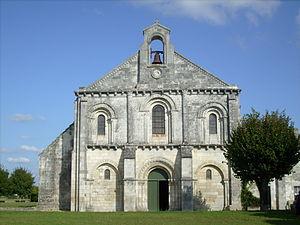
Eglise de Sainte-Gemme (17), France
Cet article recense une partie des monuments historiques de la Charente-Maritime, en France.
Sainte-Gemme est une commune du sud-ouest de la France, située dans le département de la Charente-Maritime.
Le prieuré de Sainte-Gemme est un monastère de style roman saintongeais situé à Sainte-Gemme en Saintonge, dans le département français de la Charente-Maritime en région Nouvelle-Aquitaine.